Johannes Rulicius

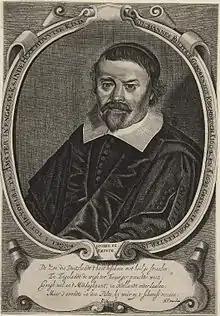
Johannes Rulicius, 17th-century engraving.

At Heidelberg in 1635, Rulicius was a pastor of the English Reformed Church, Amsterdam in 1636, acting as assistant to John Paget; and remaining to 1639, or leaving in 1637. He was briefly considered by the "conformist" faction for a post to succeed the non-conformist Samuel Balmford in the English church in the Hague, but rejected because his command of English and Dutch was seen to be lacking and it was not certain where Rulicius stood in conformist and non-conformist contention.